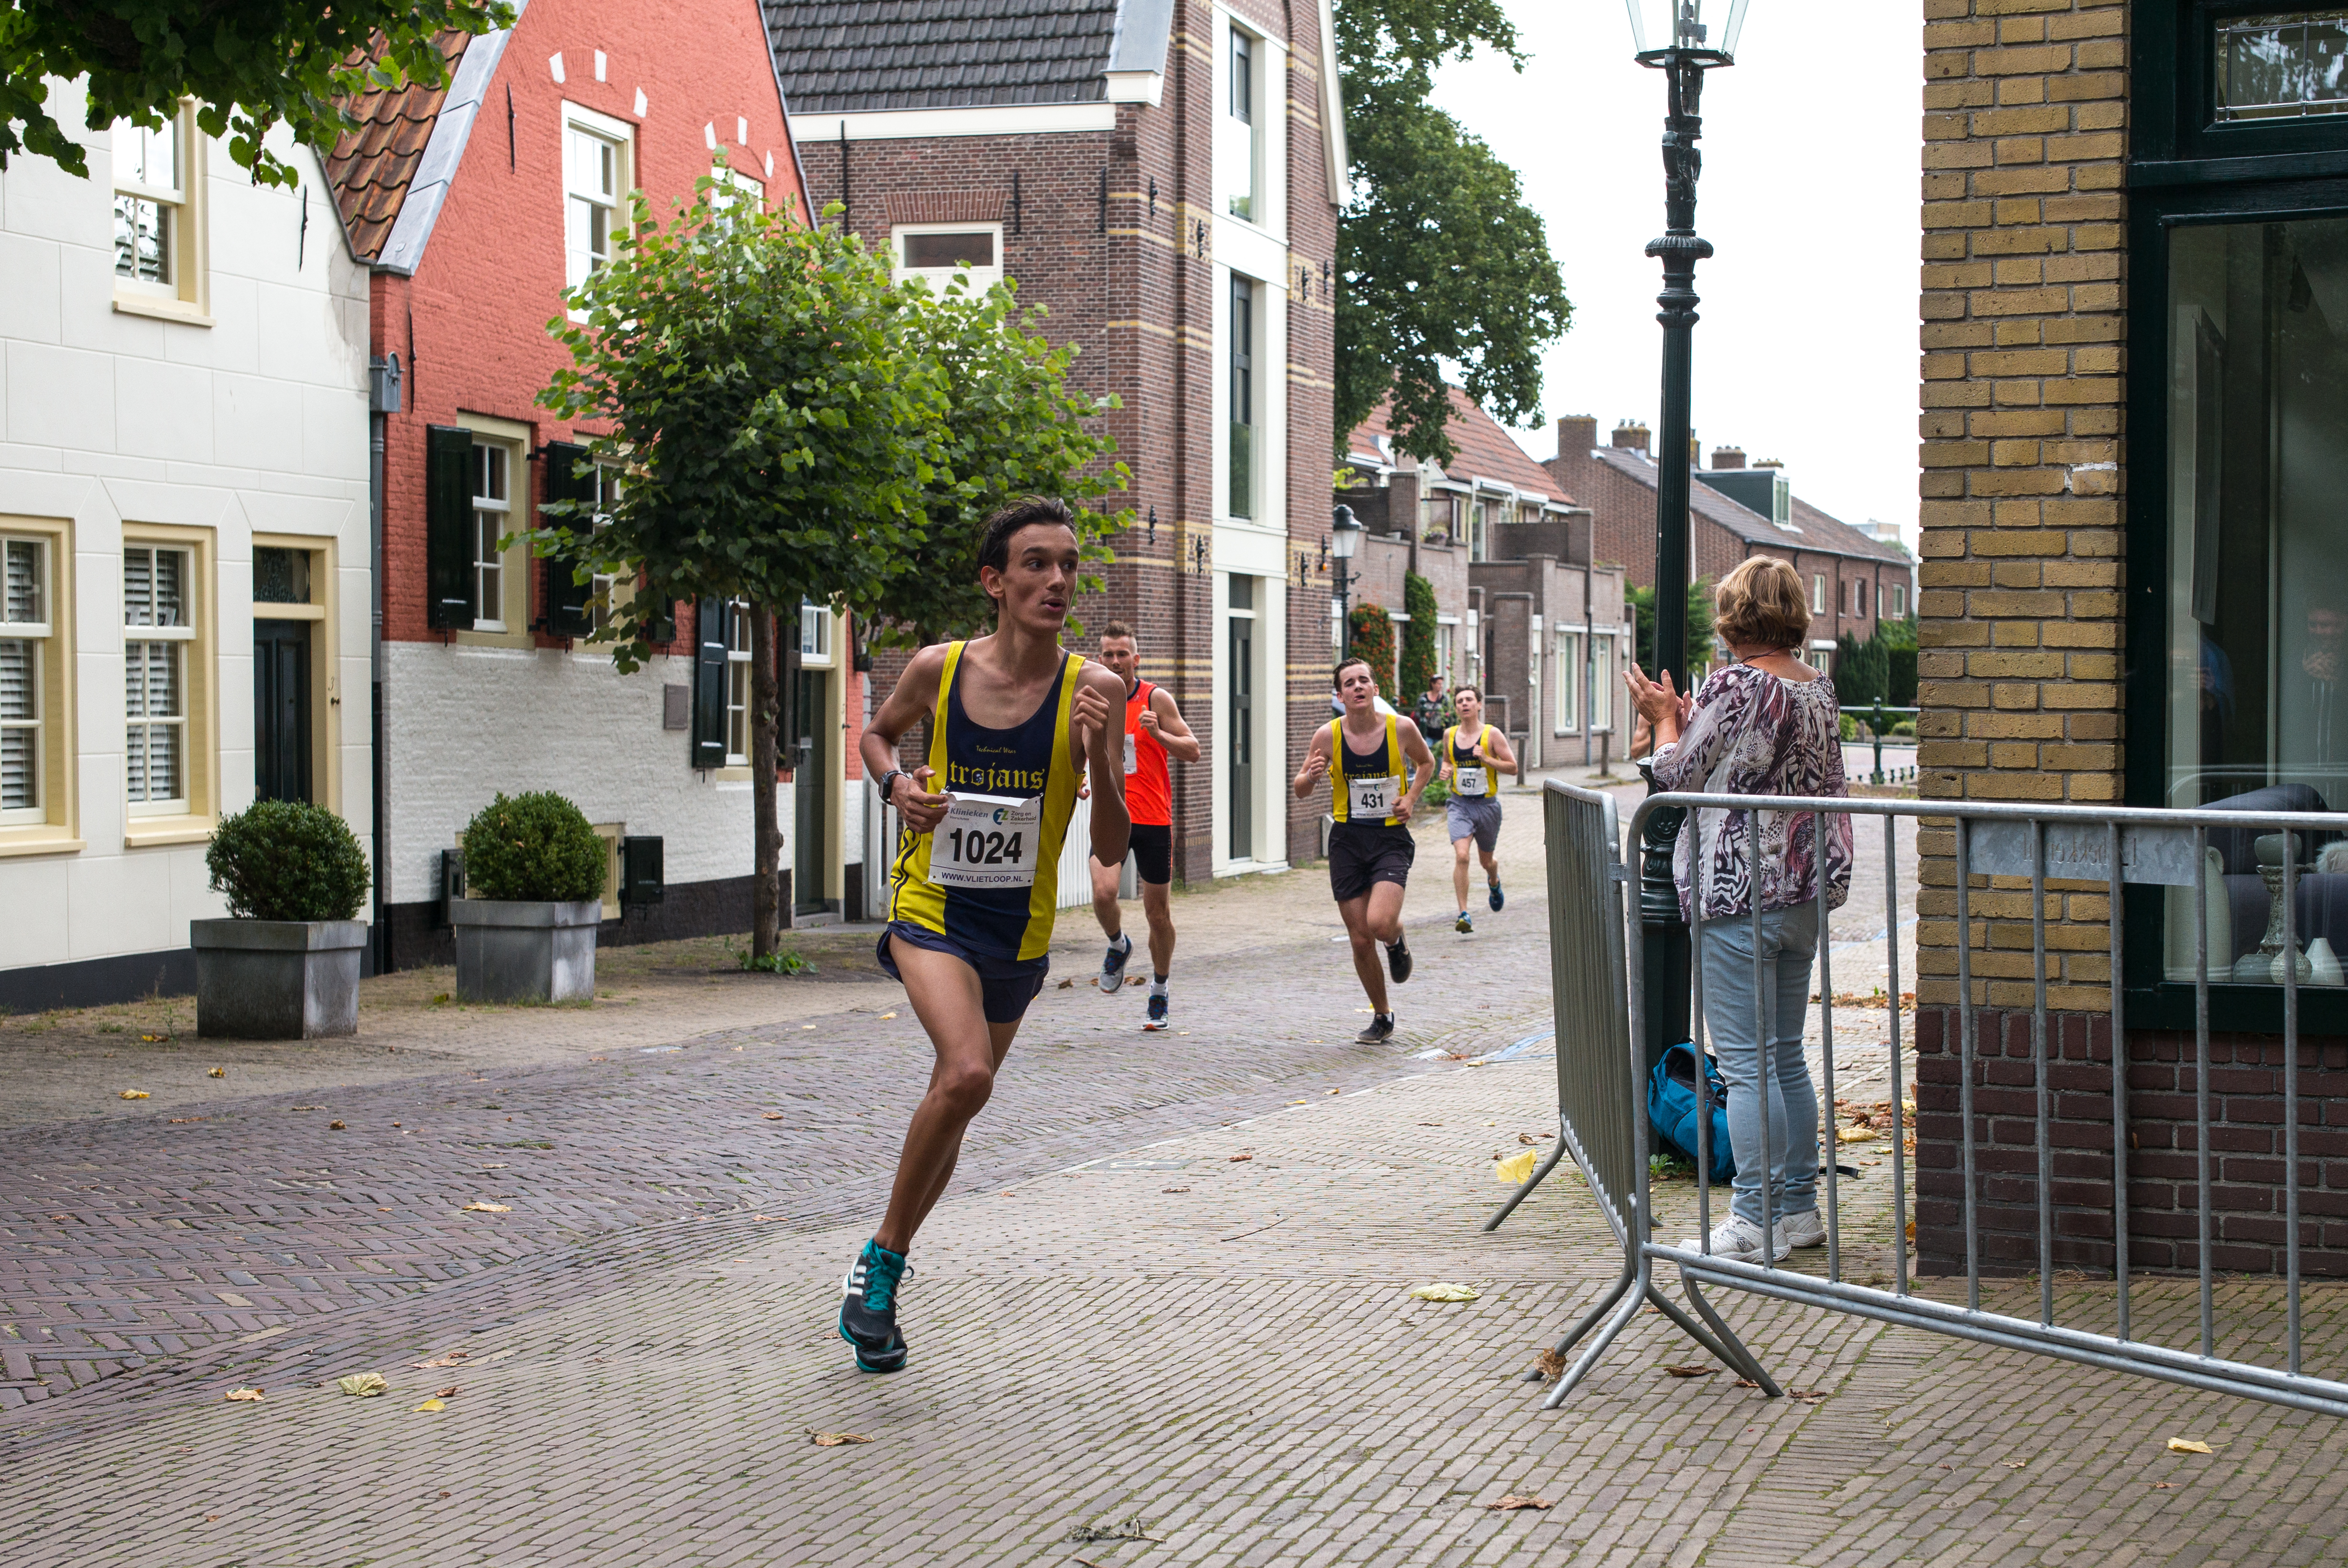
pedestrian, person, sport, street, running, run, country, recreation, high, jogging, runner, cross, 2016, race, holland, hague, netherlands, girls, marathon, m, american, team, sports, boys, 50, school, runners, endurance, junior, leica, 240, summilux, wassenaar, voorschoten, varsity, athlete, athletics, vlietloop, physical exercise, outdoor recreation, human action, endurance sports, long distance running